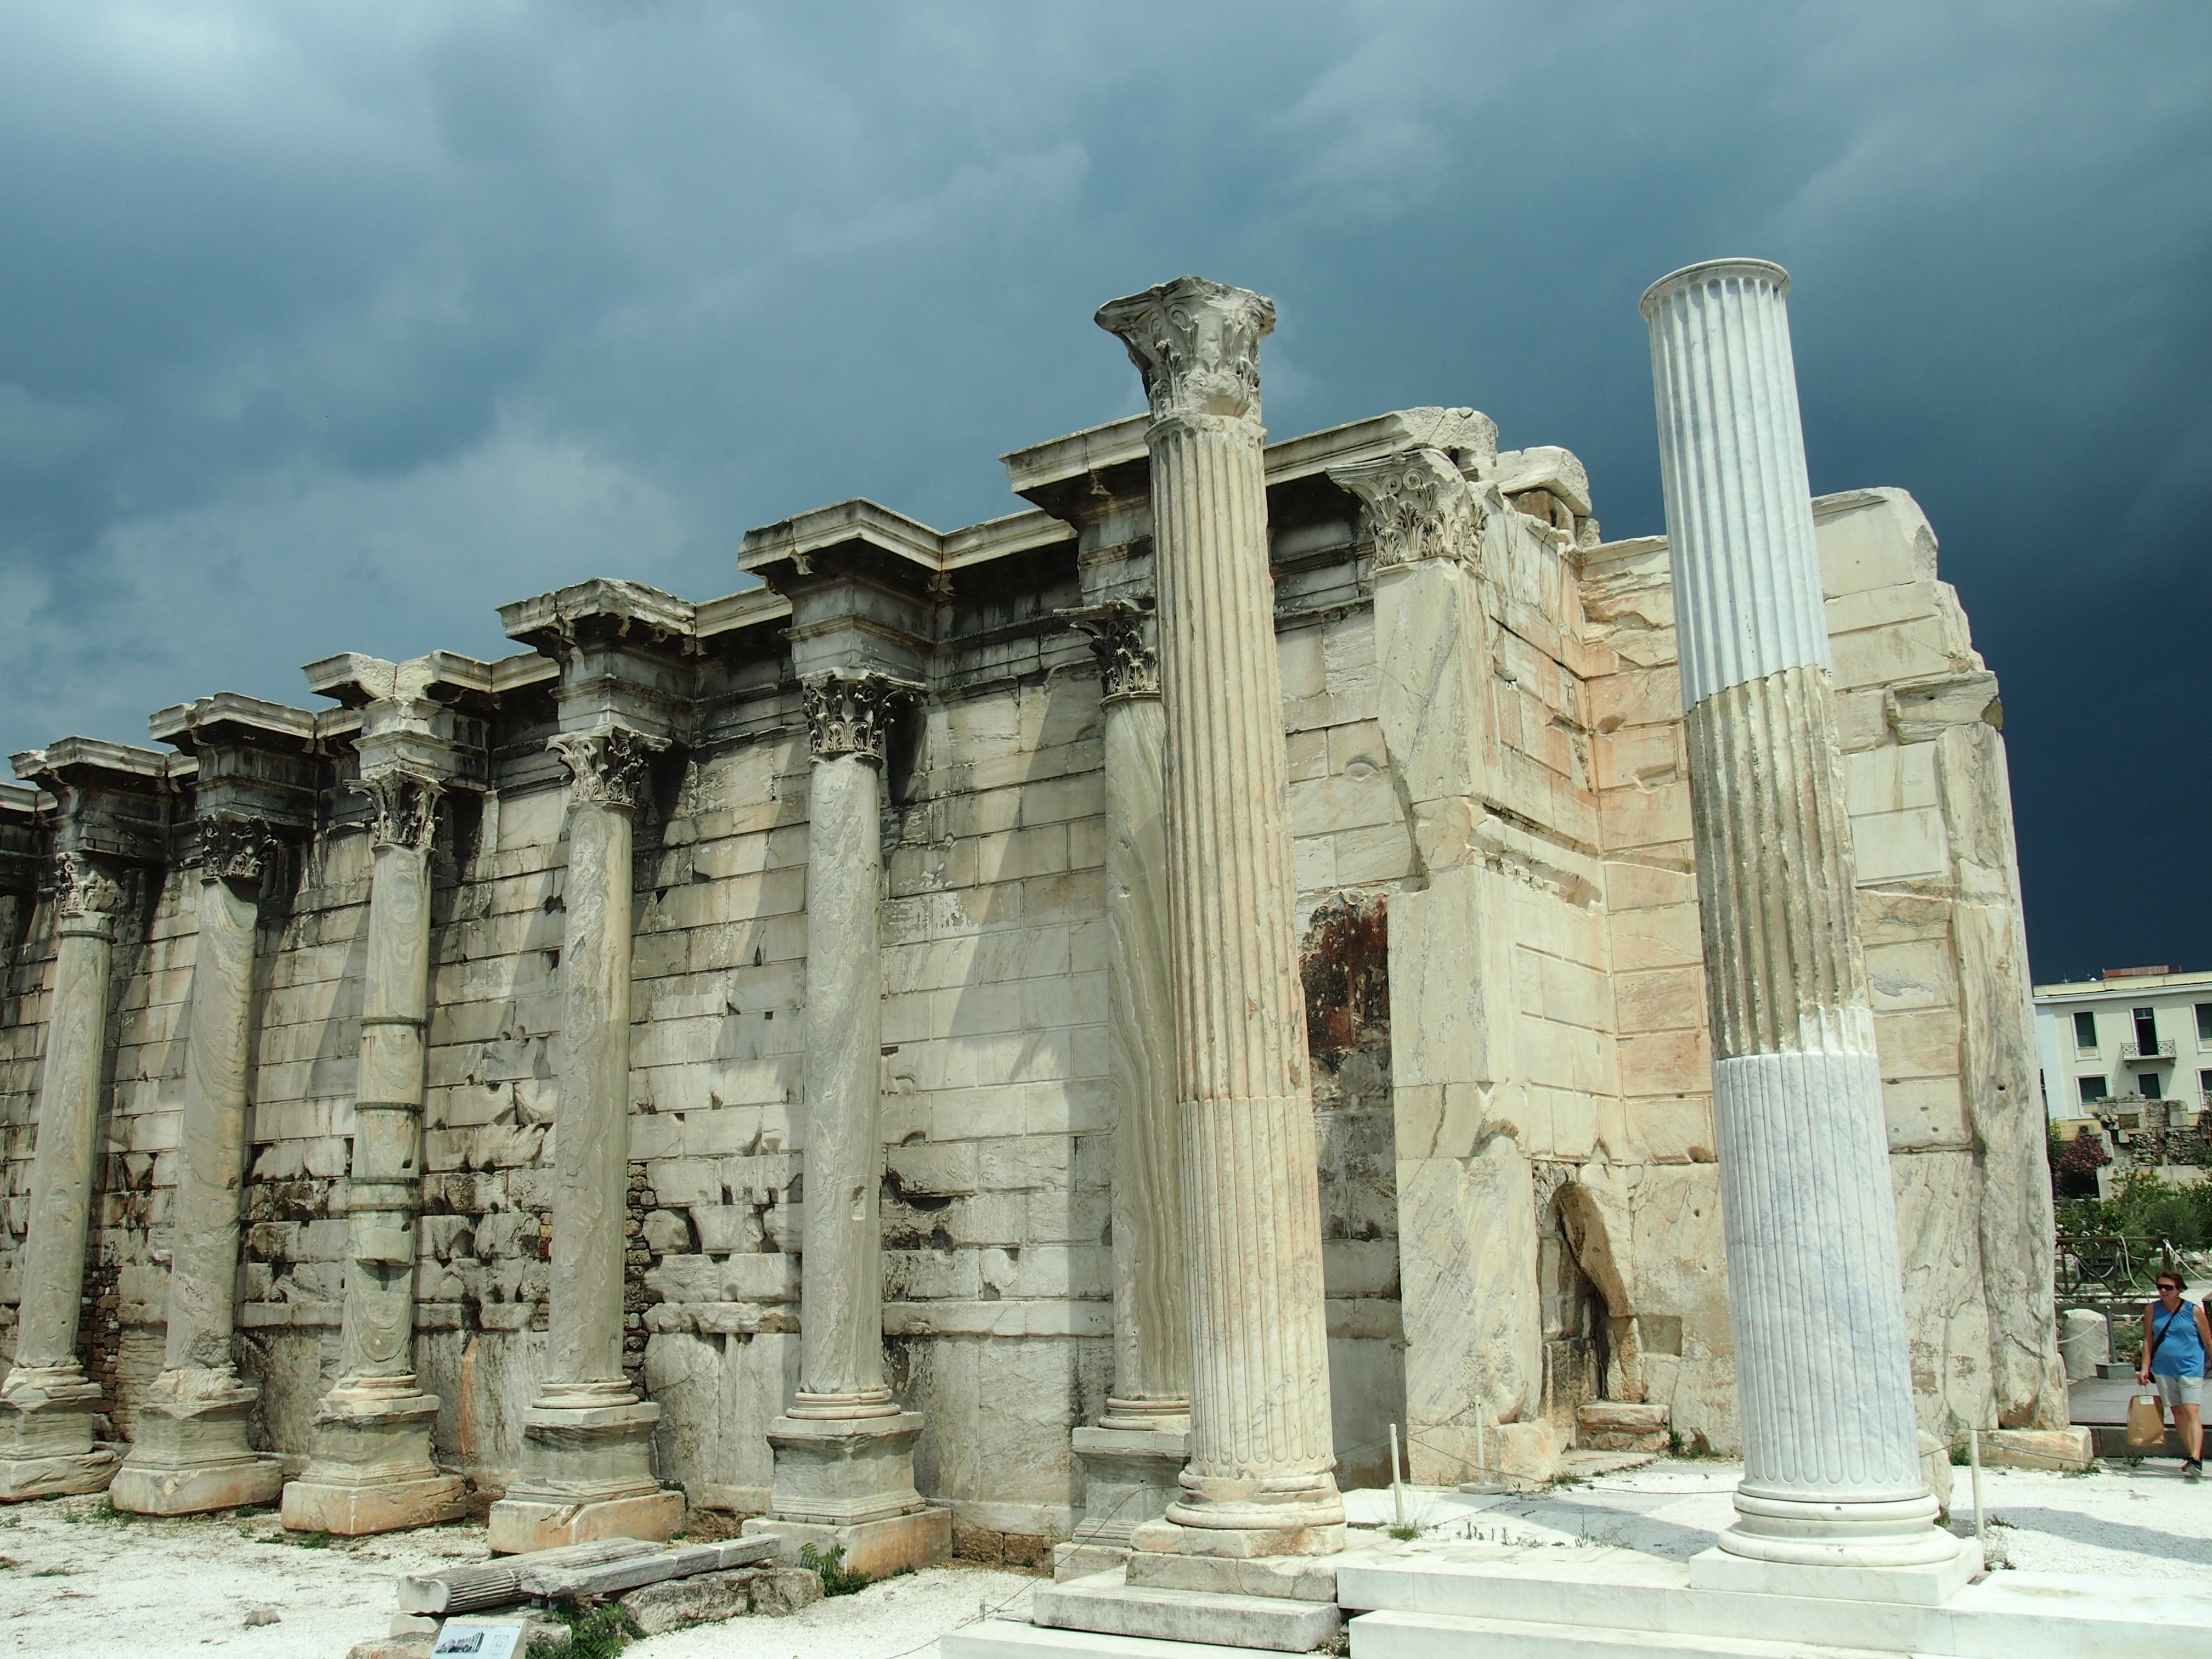
structure, building, monument, statue, column, greek, facade, tourism, place of worship, memorial, temple, ruins, history, tourist attraction, athens, acropolis, ancient rome, archaeological site, roman temple, classical architecture, historic site, castle mountain, ancient history, egyptian temple, ancient roman architecture, ancient greek temple